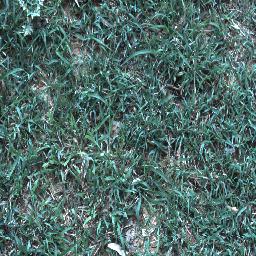
Label: negative